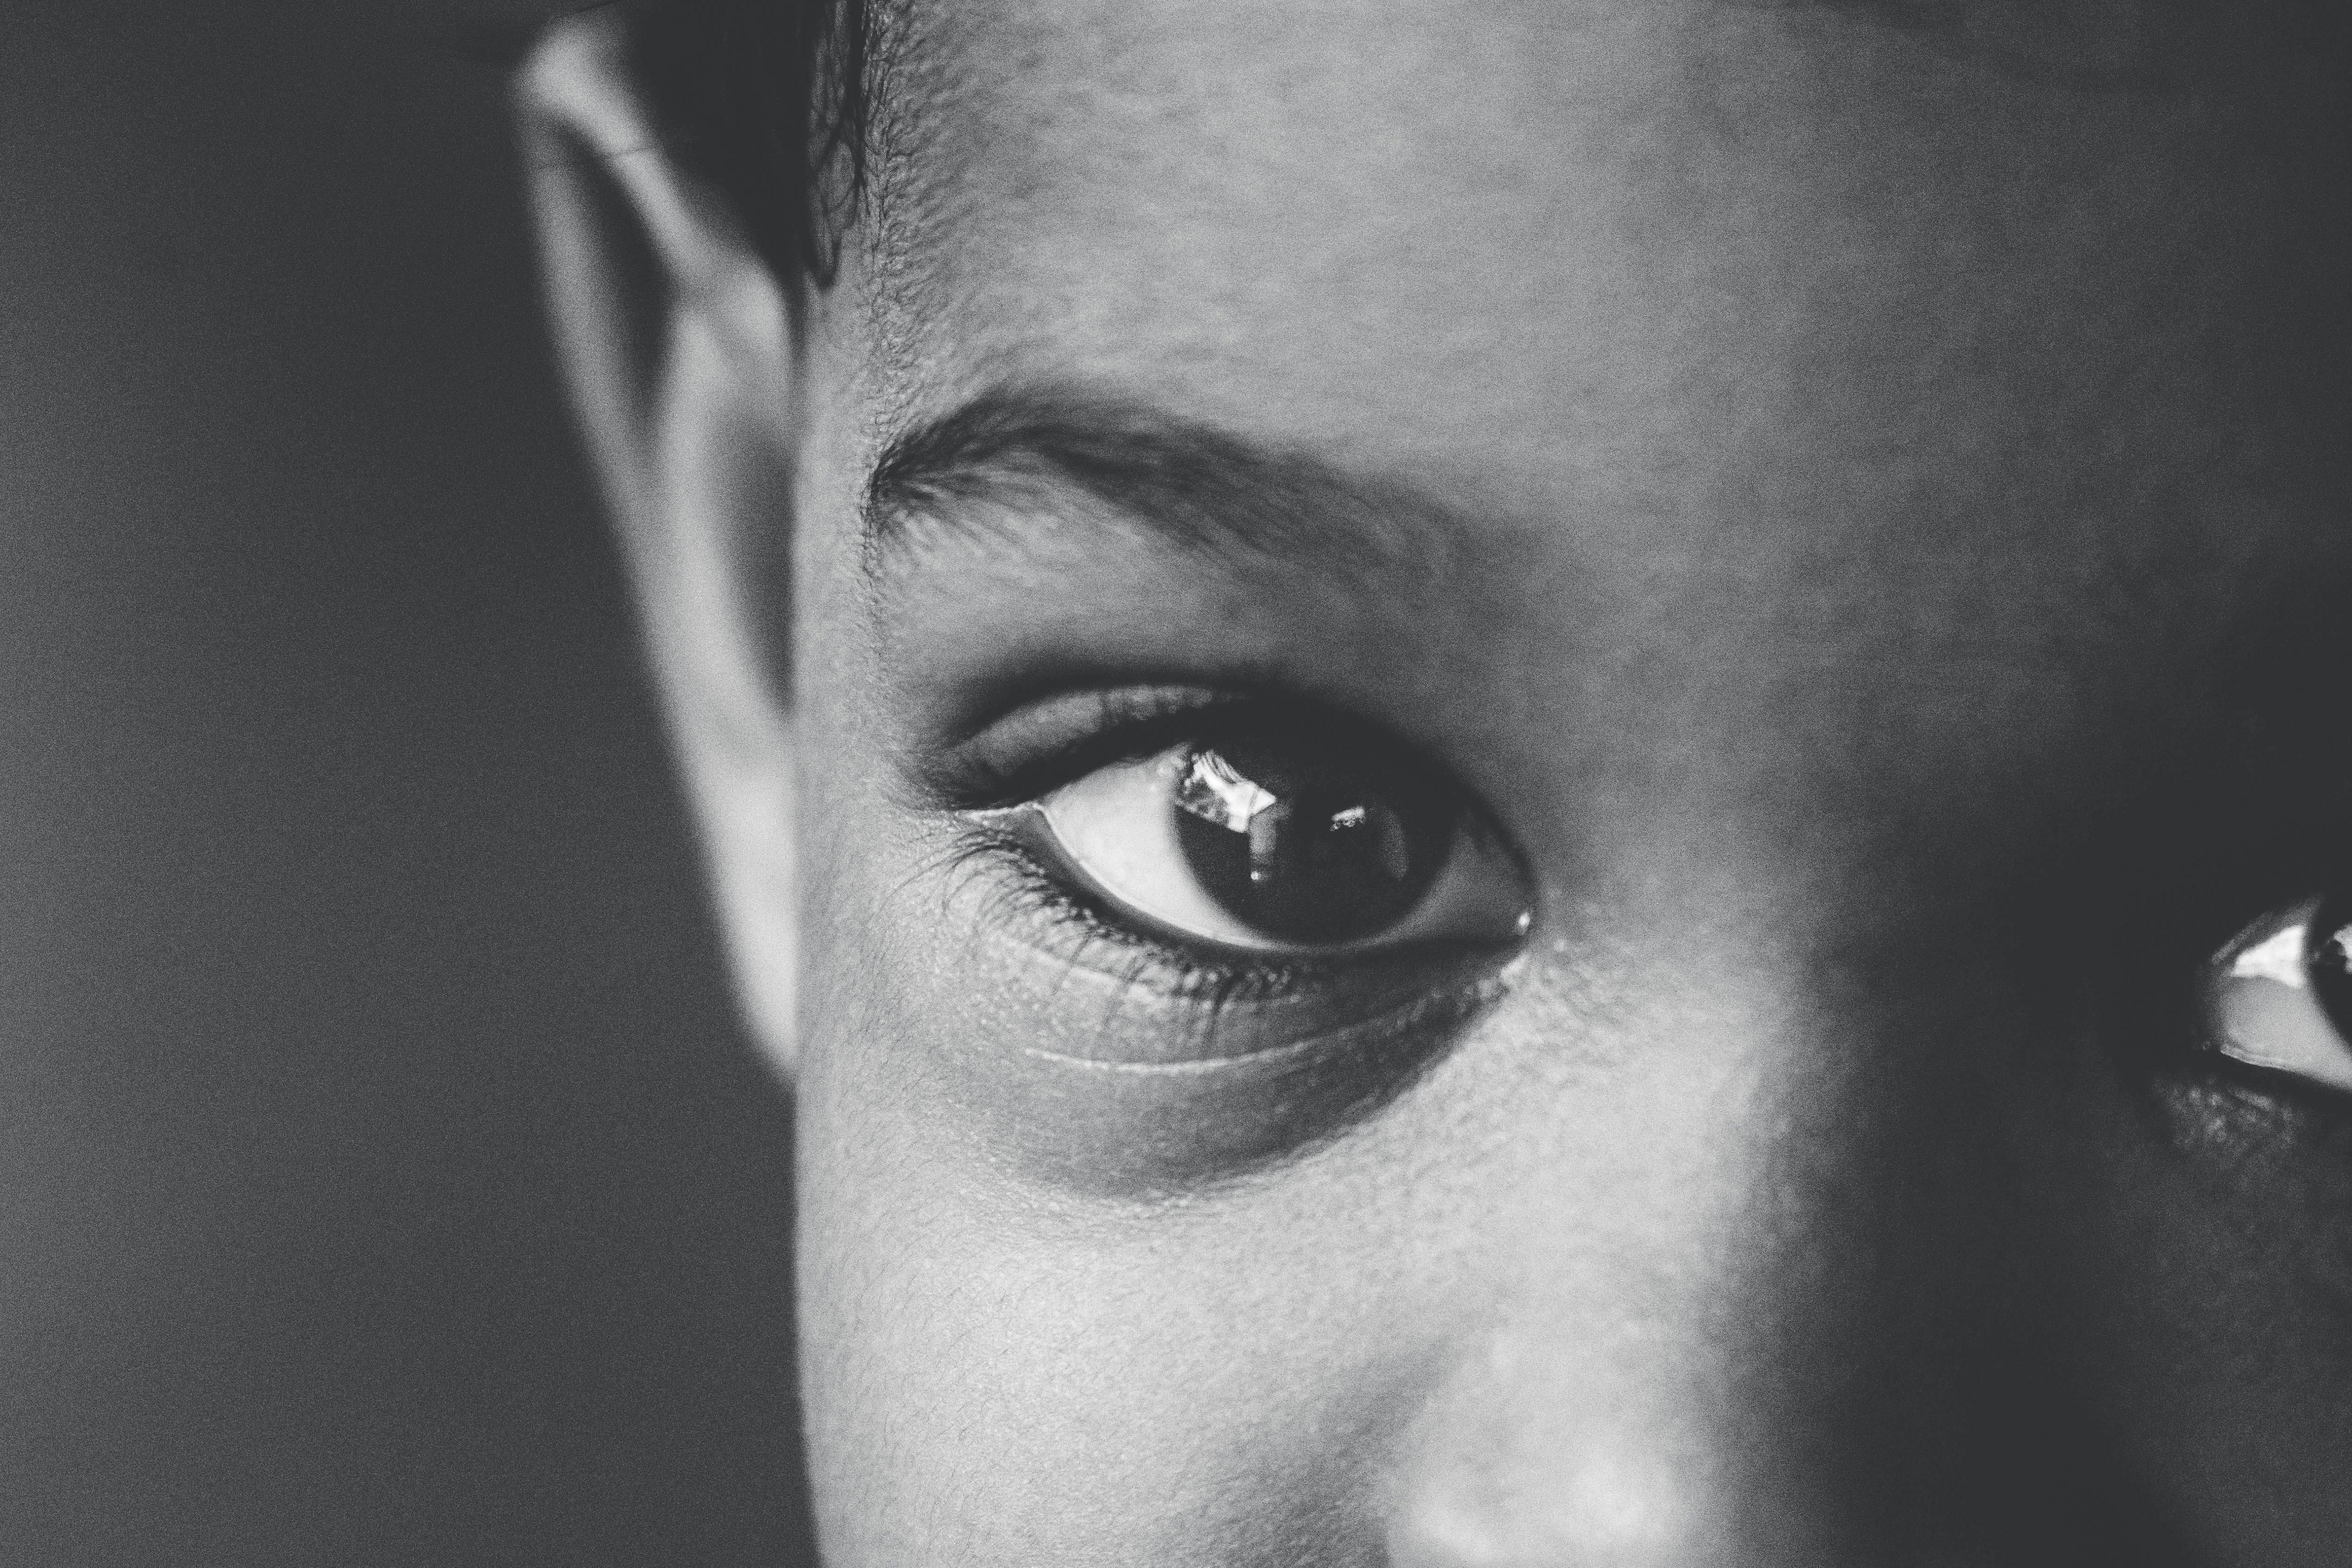
face, eyebrow, eye, nose, close up, black, skin, forehead, eyelash, head, organ, beauty, iris, black and white, cheek, monochrome, photography, lip, monochrome photography, human, human body, portrait, portrait photography, Colorfulness, smile, model, black hair